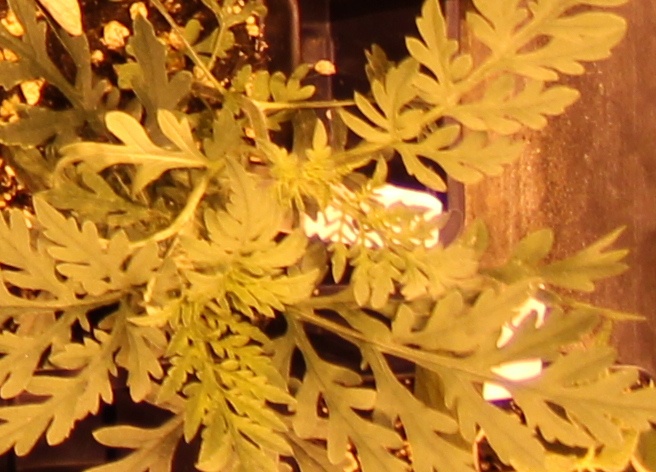
Label: Ragweed